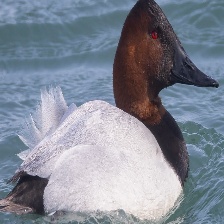
Species: CANVASBACK
Scientific name: AYTHYA VALISINERIA
ImageNet parent category: drake